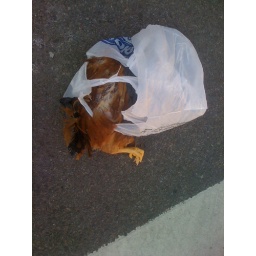
chicken in a bag